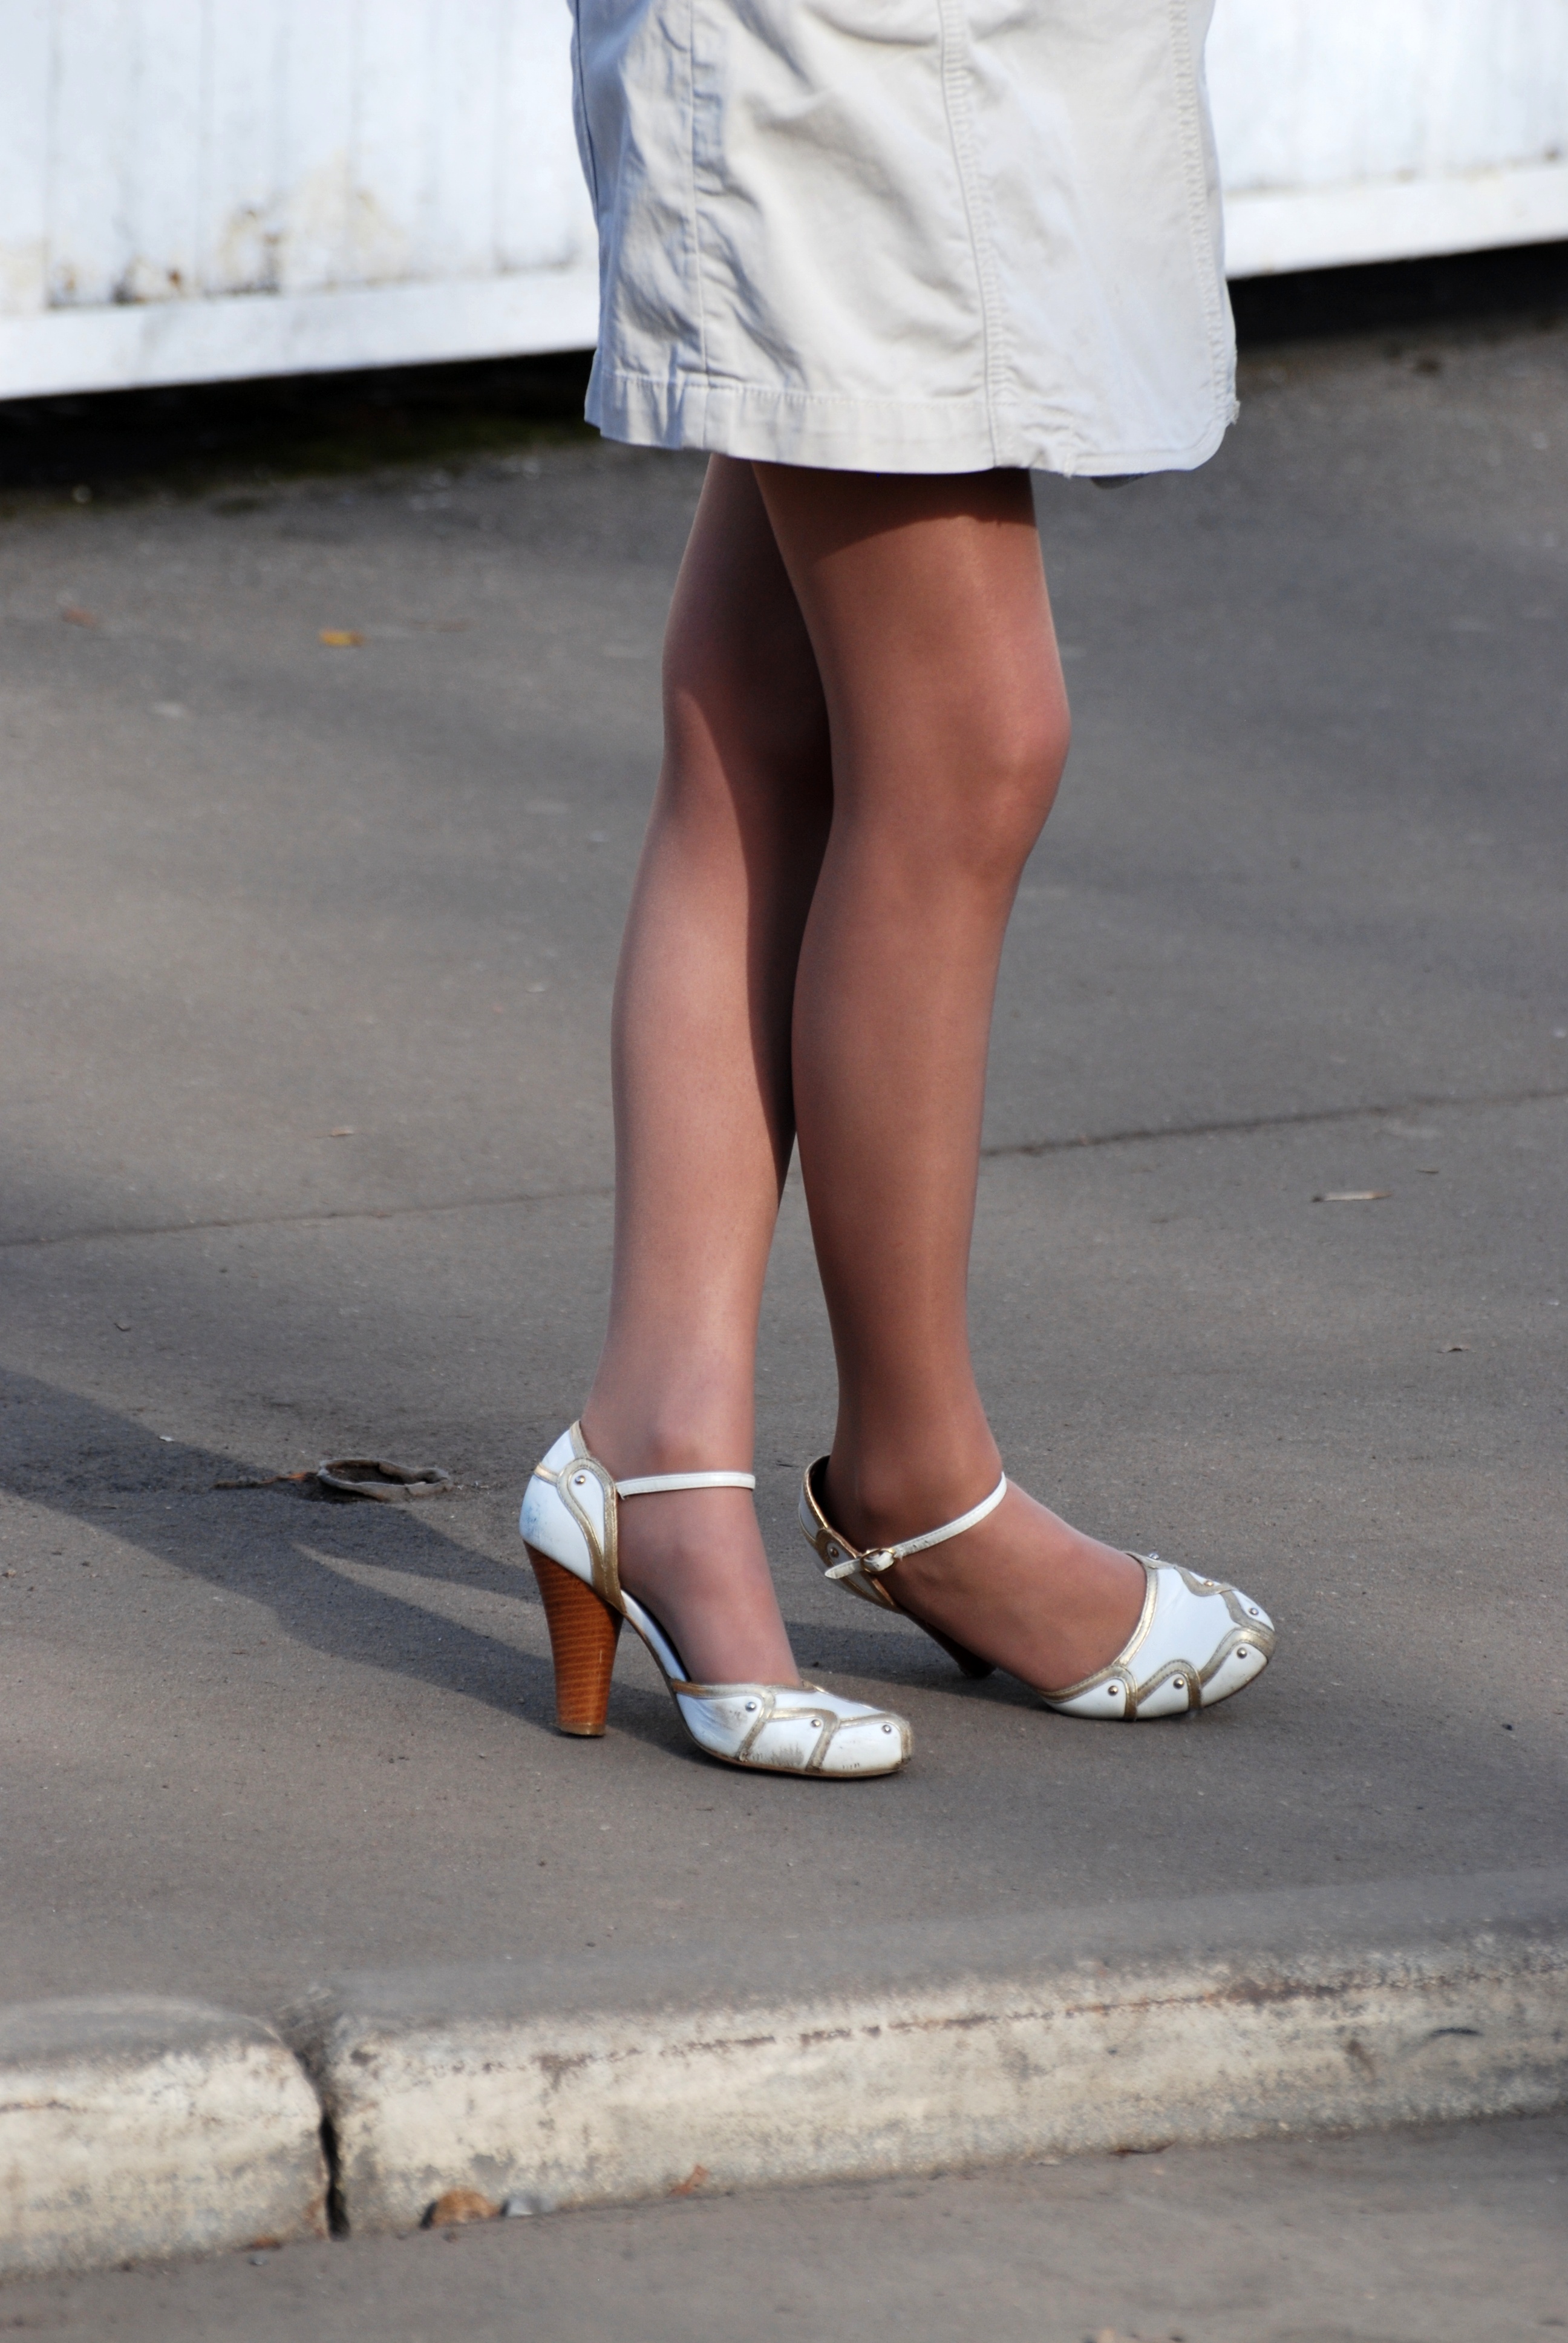
shoe, people, girl, woman, white, street, leg, model, spring, fashion, nikon, clothing, lady, human body, candid, girls, dress, women, sneakers, thigh, footwear, nikkor, d80, 70300mm, nikond80, 70300mmf4556gvr, human positions, high heeled footwear